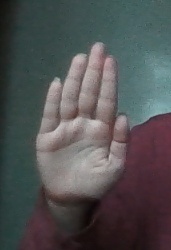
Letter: seen